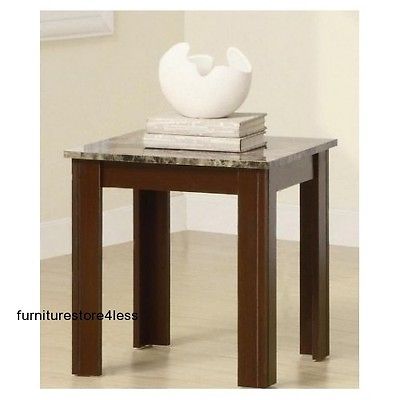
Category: table